Retford railway station

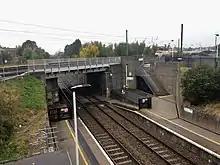
Retford low-level platform, showing the main line crossing and the barrow crossing

The station's low level platforms (Numbered 3 & 4) are located on the Sheffield to Lincoln Line and are served by Northern Trains services which are operated using and DMUs.